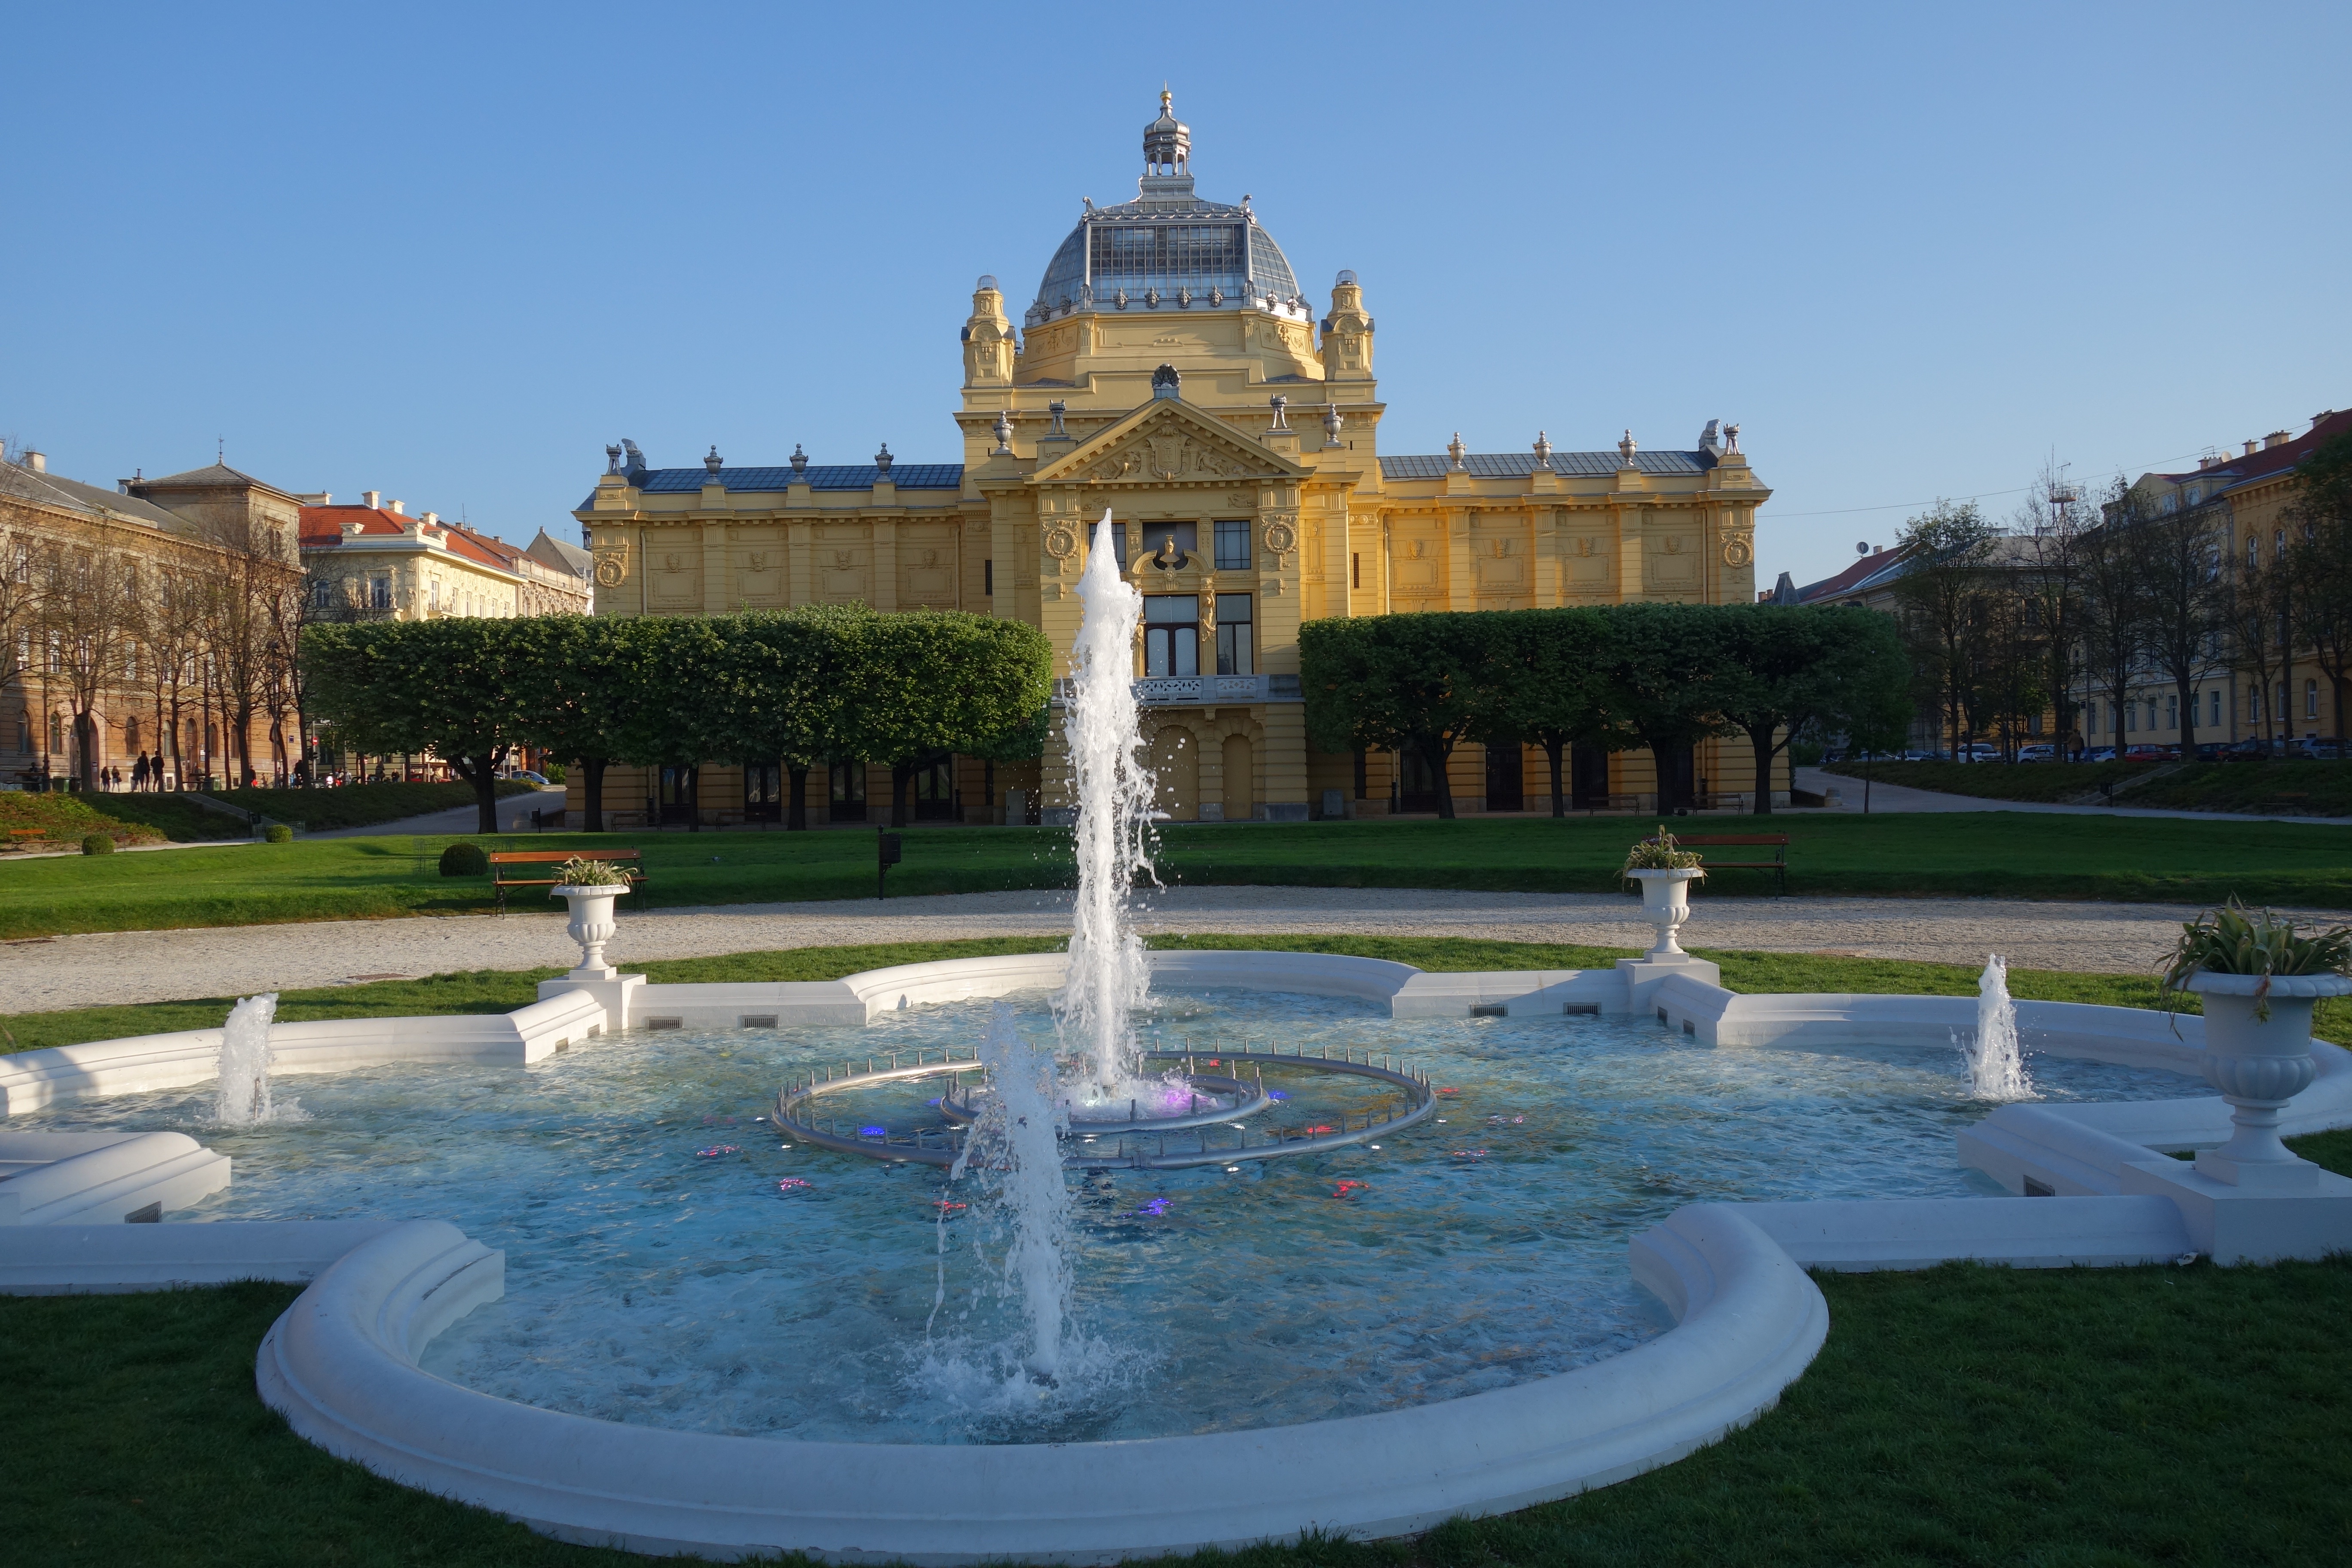
water, architecture, building, palace, swimming pool, plaza, landmark, historic, fountain, town square, estate, water feature, reflecting pool